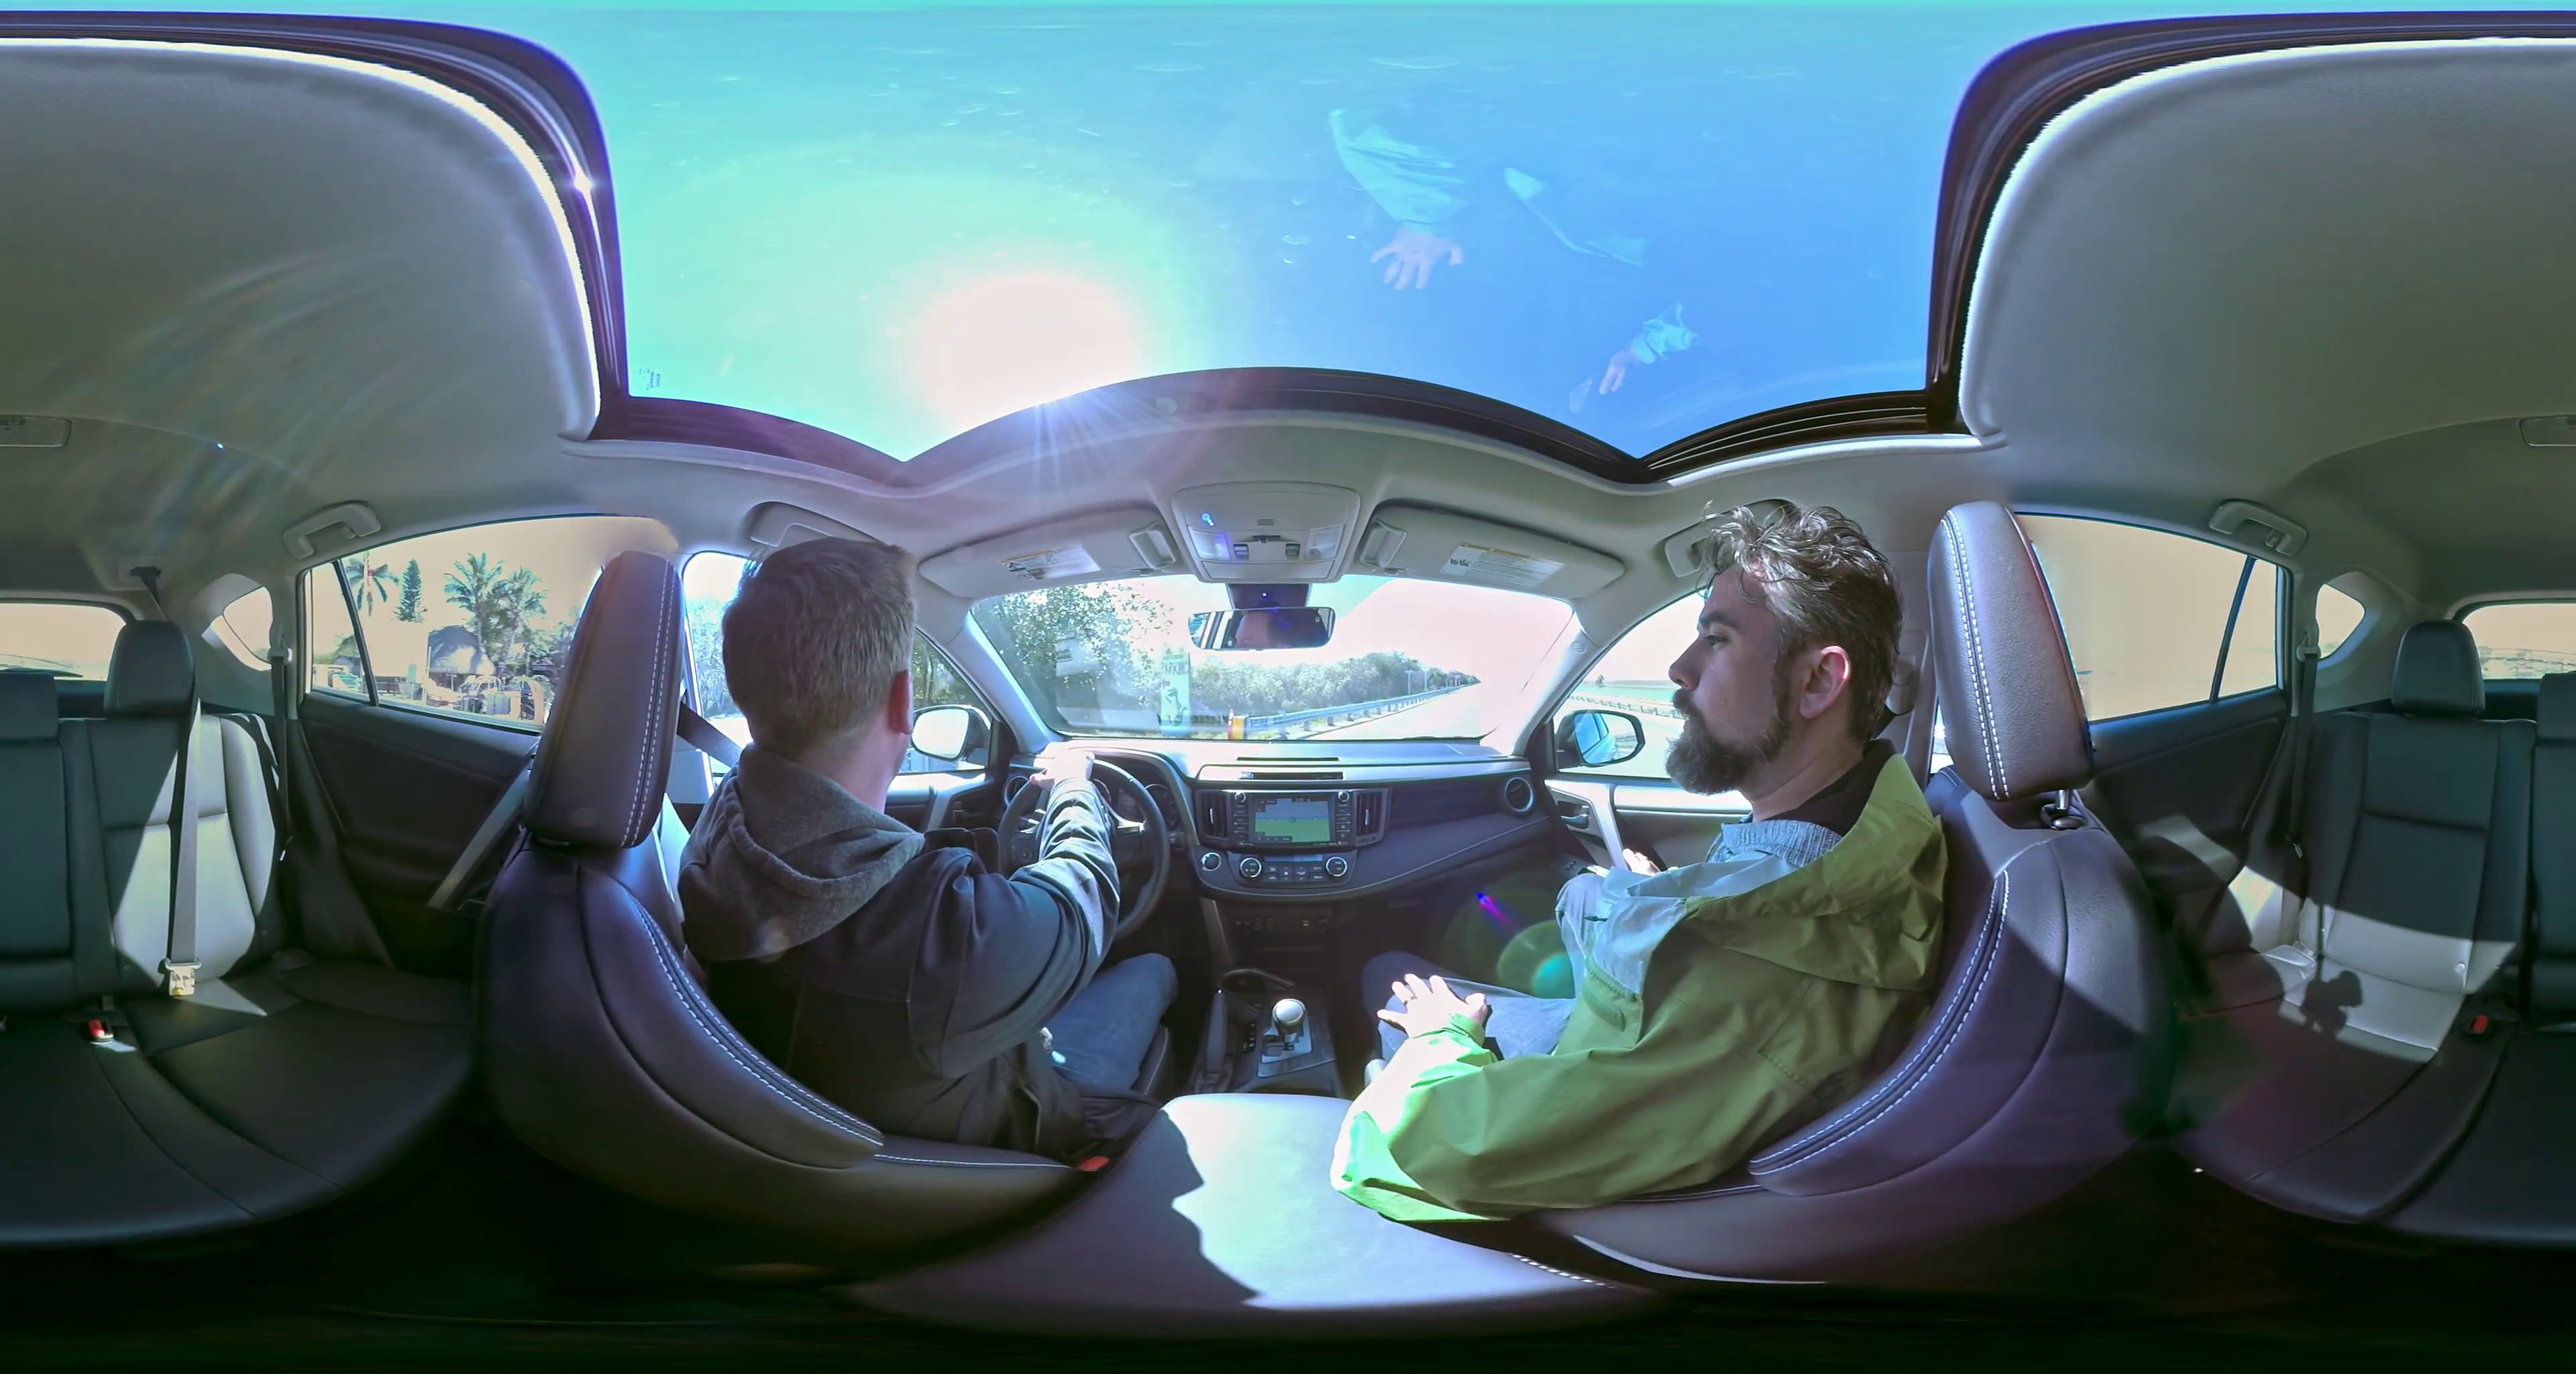
Referred object: the passenger in the front seat wearing a green jacket

Referred object: turn left to see the driver at the steering wheel